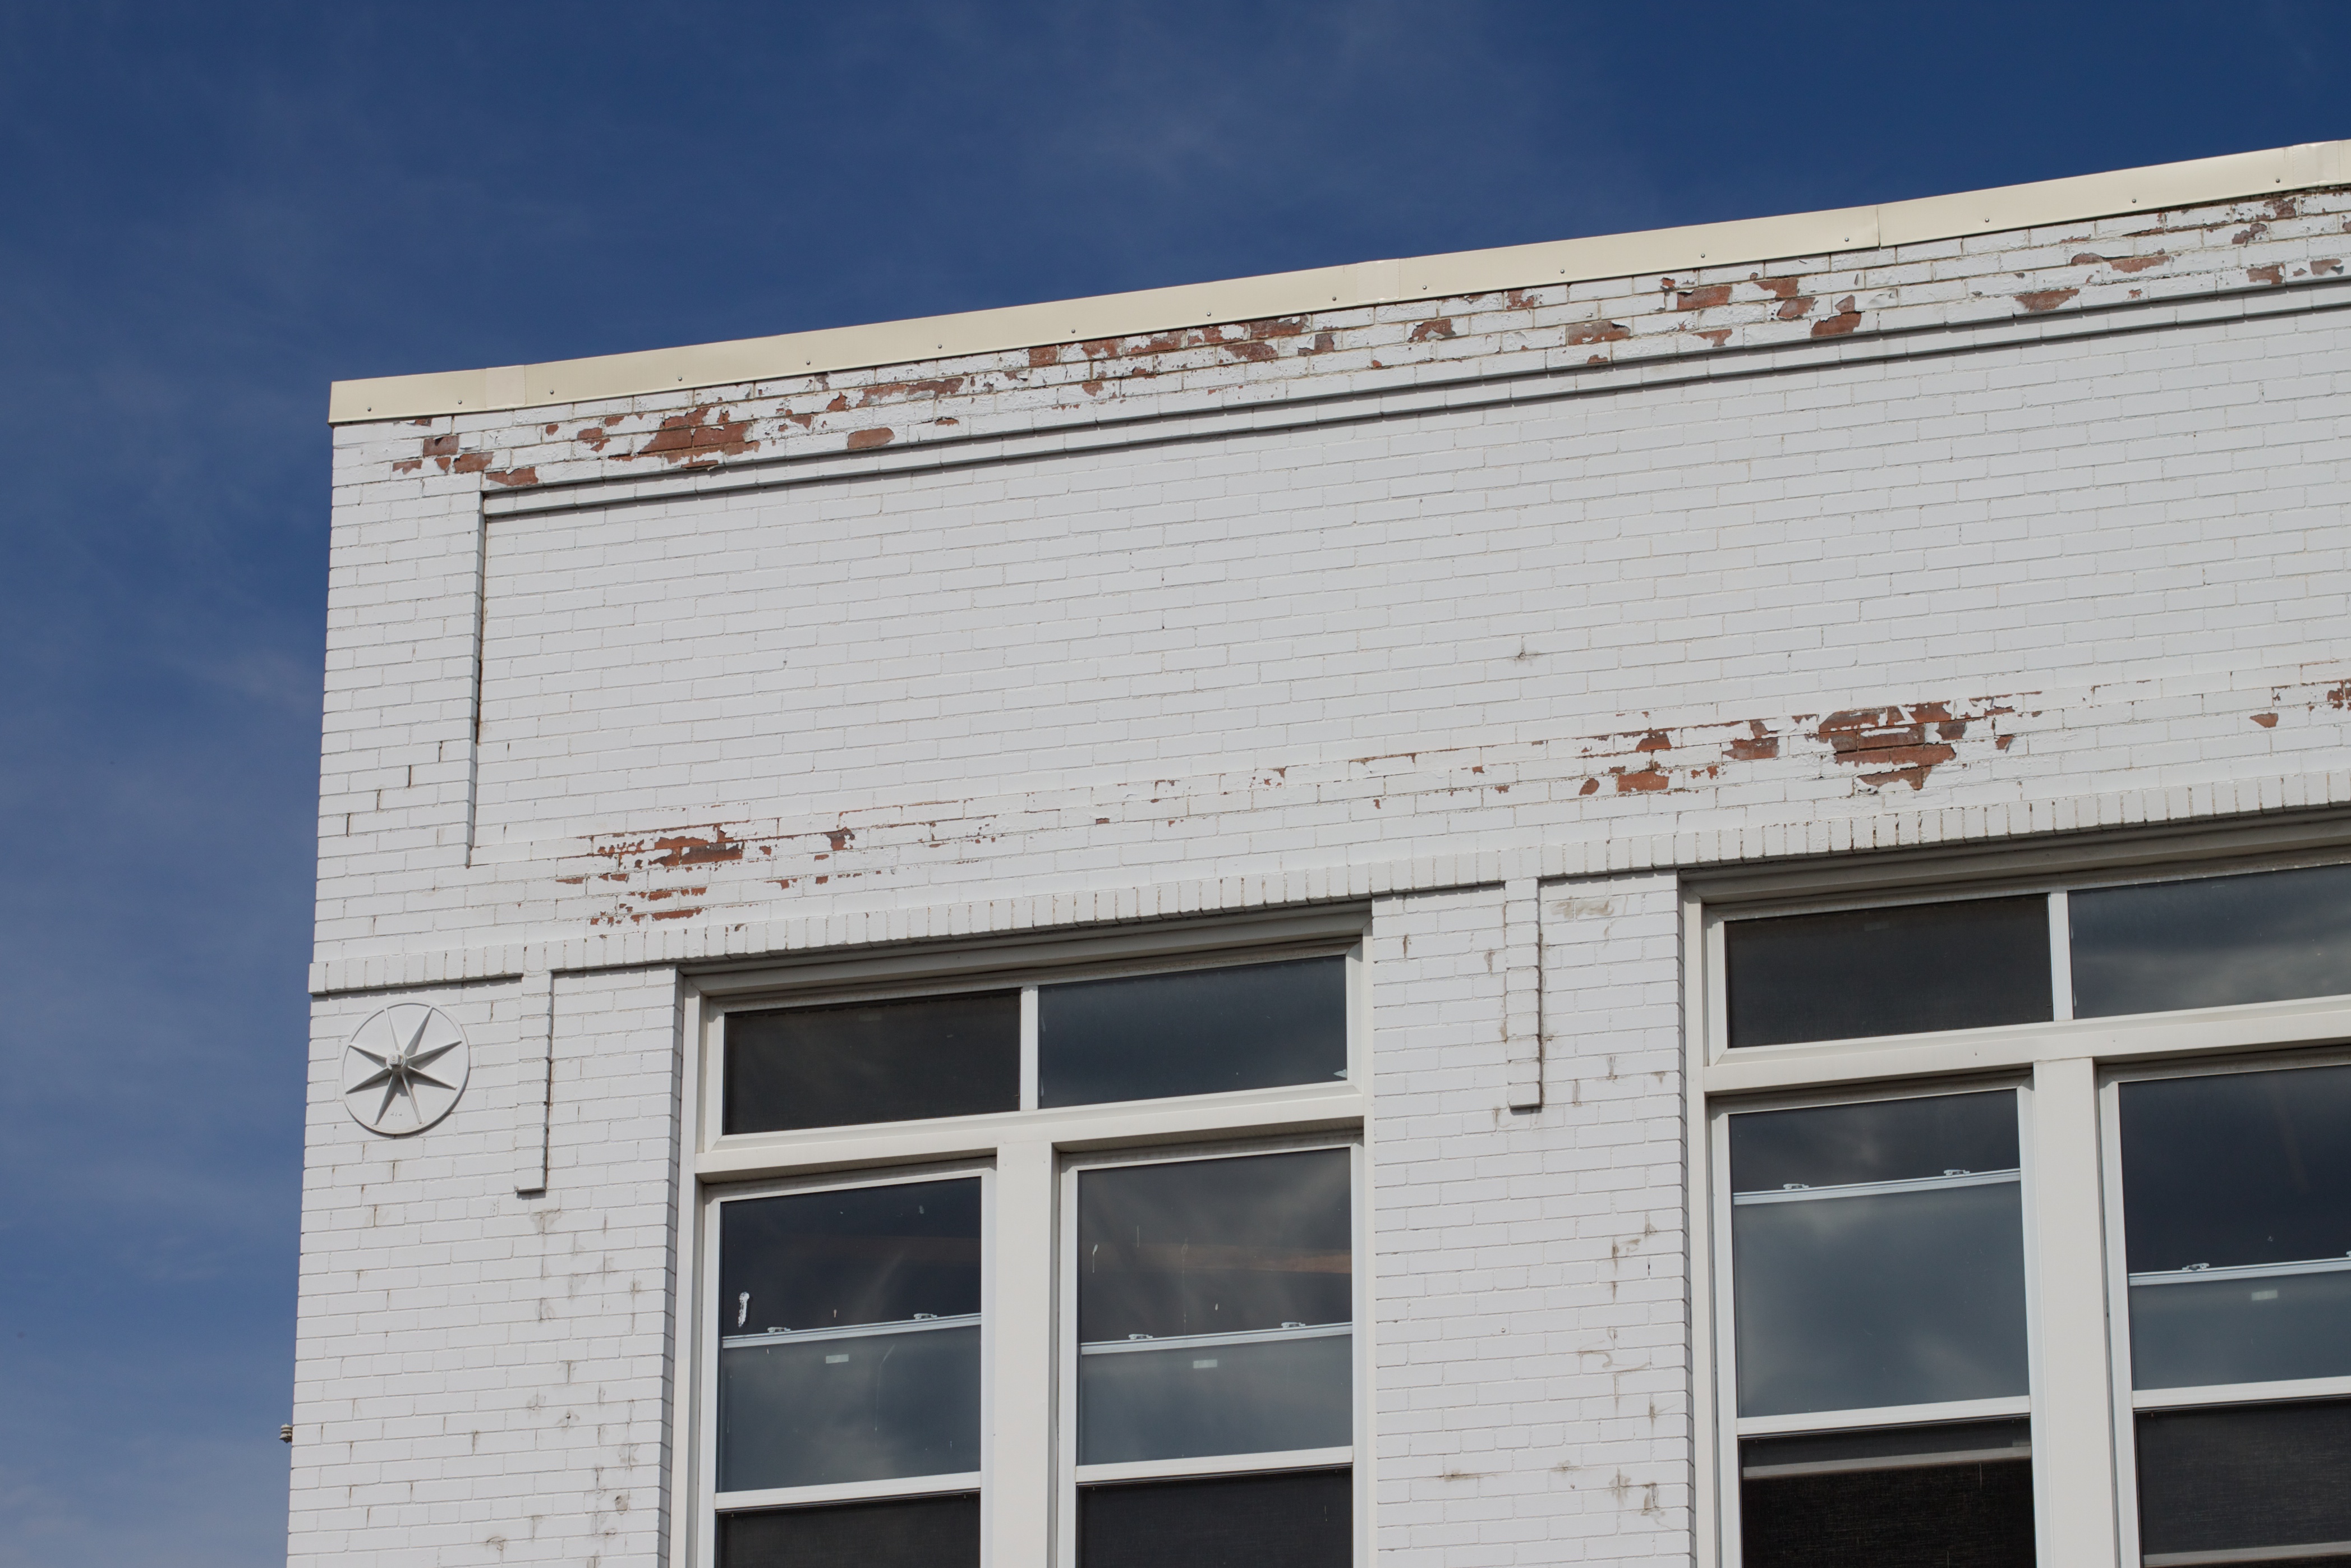
architecture, wood, facade, odyssey, wyoming, siding, window covering